Les pêcheurs de perles

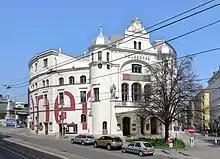
Vienna Volksoper, which staged "Les pêcheurs de perles" in 1994, the city's first production of the opera

The premiere, originally planned for 14 September 1863, was postponed to the 30th because of the illness of the soprano lead, Léontine de Maësen. The first-night audience at the Théâtre Lyrique received the work well, and called for Bizet at the conclusion. The writer Louis Gallet, who later would provide several librettos for Bizet, described the composer on this occasion as "a little dazed ... a forest of thick curly hair above a round, still rather childish face, enlivened by the quick brown eyes..." The audience's appreciation was not reflected in the majority of the press reviews, which generally castigated both the work and what they considered Bizet's lack of modesty in appearing on stage. Gustave Bertrand in "Le Ménestrel" wrote that "this sort of exhibition is admissible only for a most extraordinary success, and even then we prefer to have the composer dragged on in spite of himself, or at least pretending to be". Another critic surmised that the calls for the composer had been orchestrated by a "claque" of Bizet's friends, strategically distributed.